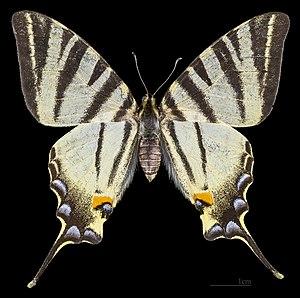
Le Flambé est une espèce paléarctique de lépidoptères de la famille des Papilionidae et de la sous-famille des Papilioninae.